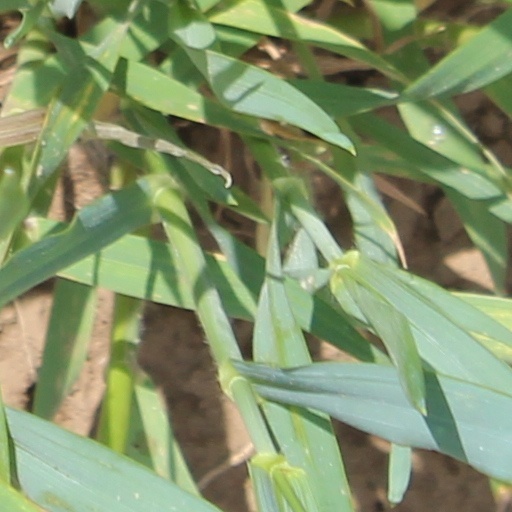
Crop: wheat